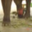
Label: elephant